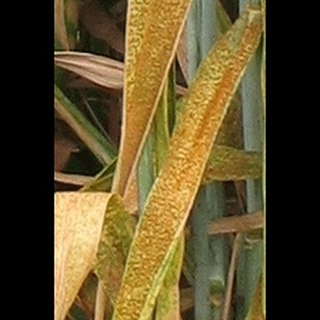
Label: wheat_brown_rust